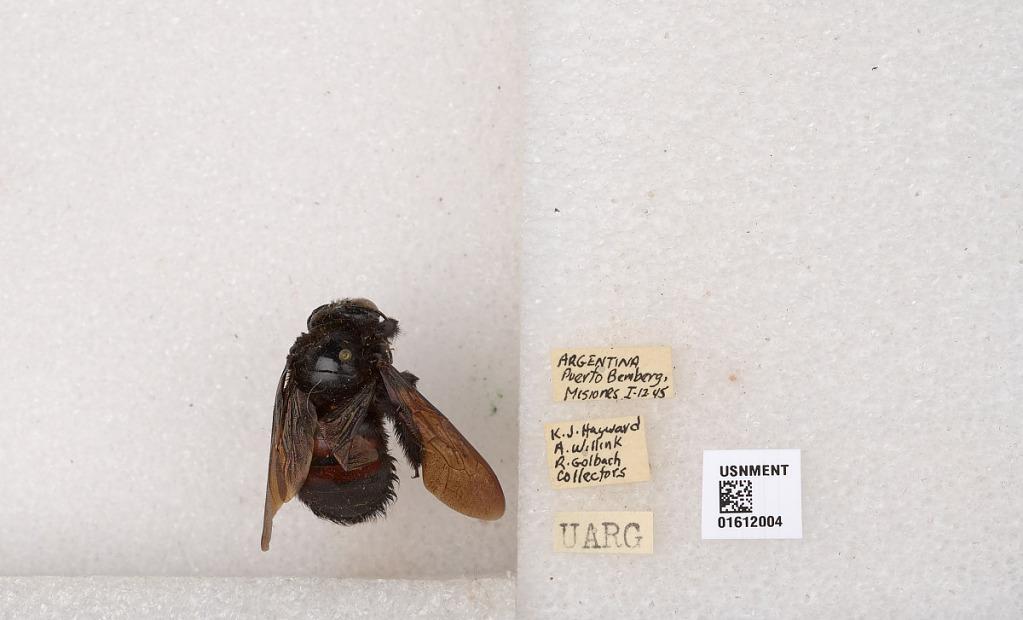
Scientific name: Xylocopa (Neoxylocopa) sp.
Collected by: F. Harrington, A. Willink & R. Golbach
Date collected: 1945-1-12
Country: Argentina
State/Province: Misiones
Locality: Puerto Bemberg